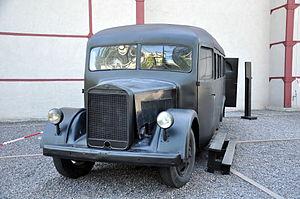
Vassili Mikhaïlovitch Blokhine, né le 7 janvier 1895 et mort le 3 février 1955, est un major-général des services secrets soviétiques spécialisé dans l’élimination physique des prisonniers politiques et les tueries de masse de 1926 à 1953. Sa capacité de travail, son sérieux et son sens de l’organisation l’ont amené, au bout de 27 ans de service dans la Tchéka puis l’OGPU et le NKVD, au poste d’exécuteur en chef. Staline lui confiait personnellement les missions d’élimination importantes, visant tant de nombreux contingents de population que des personnalités en vue du régime.